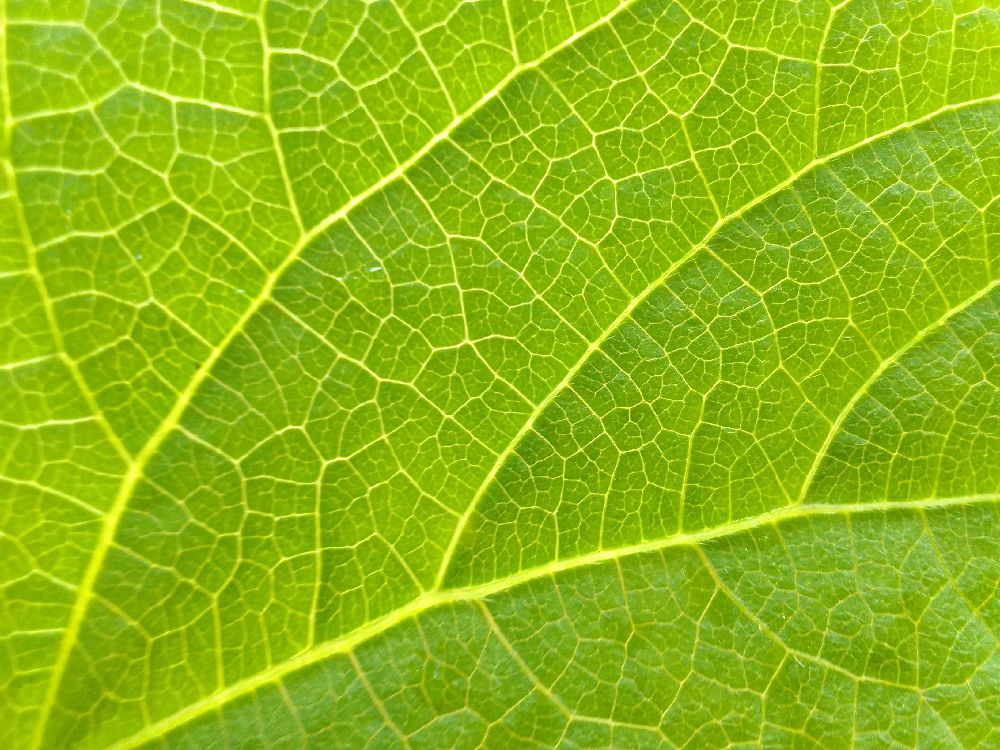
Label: healthy